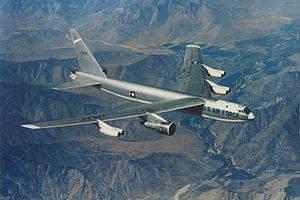
Le General Electric TF39 est un turbofan américain à fort taux de dilution de grandes dimensions. Spécifiquement développé pour propulser l'énorme avion-cargo militaire américain C-5 Galaxy de Lockheed, il fut le premier turboréacteur de forte puissance à fort taux de dilution disponible sur le marché. Il fut ensuite développé en une série de moteurs pour le marché civil, les CF6, et en un turbomoteur pour applications marines et industrielles, le LM2500.
Le Boeing B-52 Stratofortress, bombardier stratégique américain à long rayon d'action, en service dans la United States Air Force depuis 1955, est construit à 744 exemplaires entre 1949 et 1962. La flotte comprend deux prototypes XB-52 et YB-52, et 742 appareils de série répartis en huit versions, du B-52A au B-52H. En avril 1952, le deuxième prototype, YB-52, est le premier appareil à voler, suivi à la fin de l'année par le XB-52. Le modèle A vole en 1954 et sert uniquement pour les essais ; les premiers à entrer en service opérationnel sont les B-52B de bombardement et les RB-52B de reconnaissance livrés à partir de 1955, au 93rd Bomb Wing du Strategic Air Command. Le 744ᵉ et dernier appareil construit, un B-52H, qui sort d'usine en mars 1962, est livré au mois d'octobre au 4136th Strategic Wing.